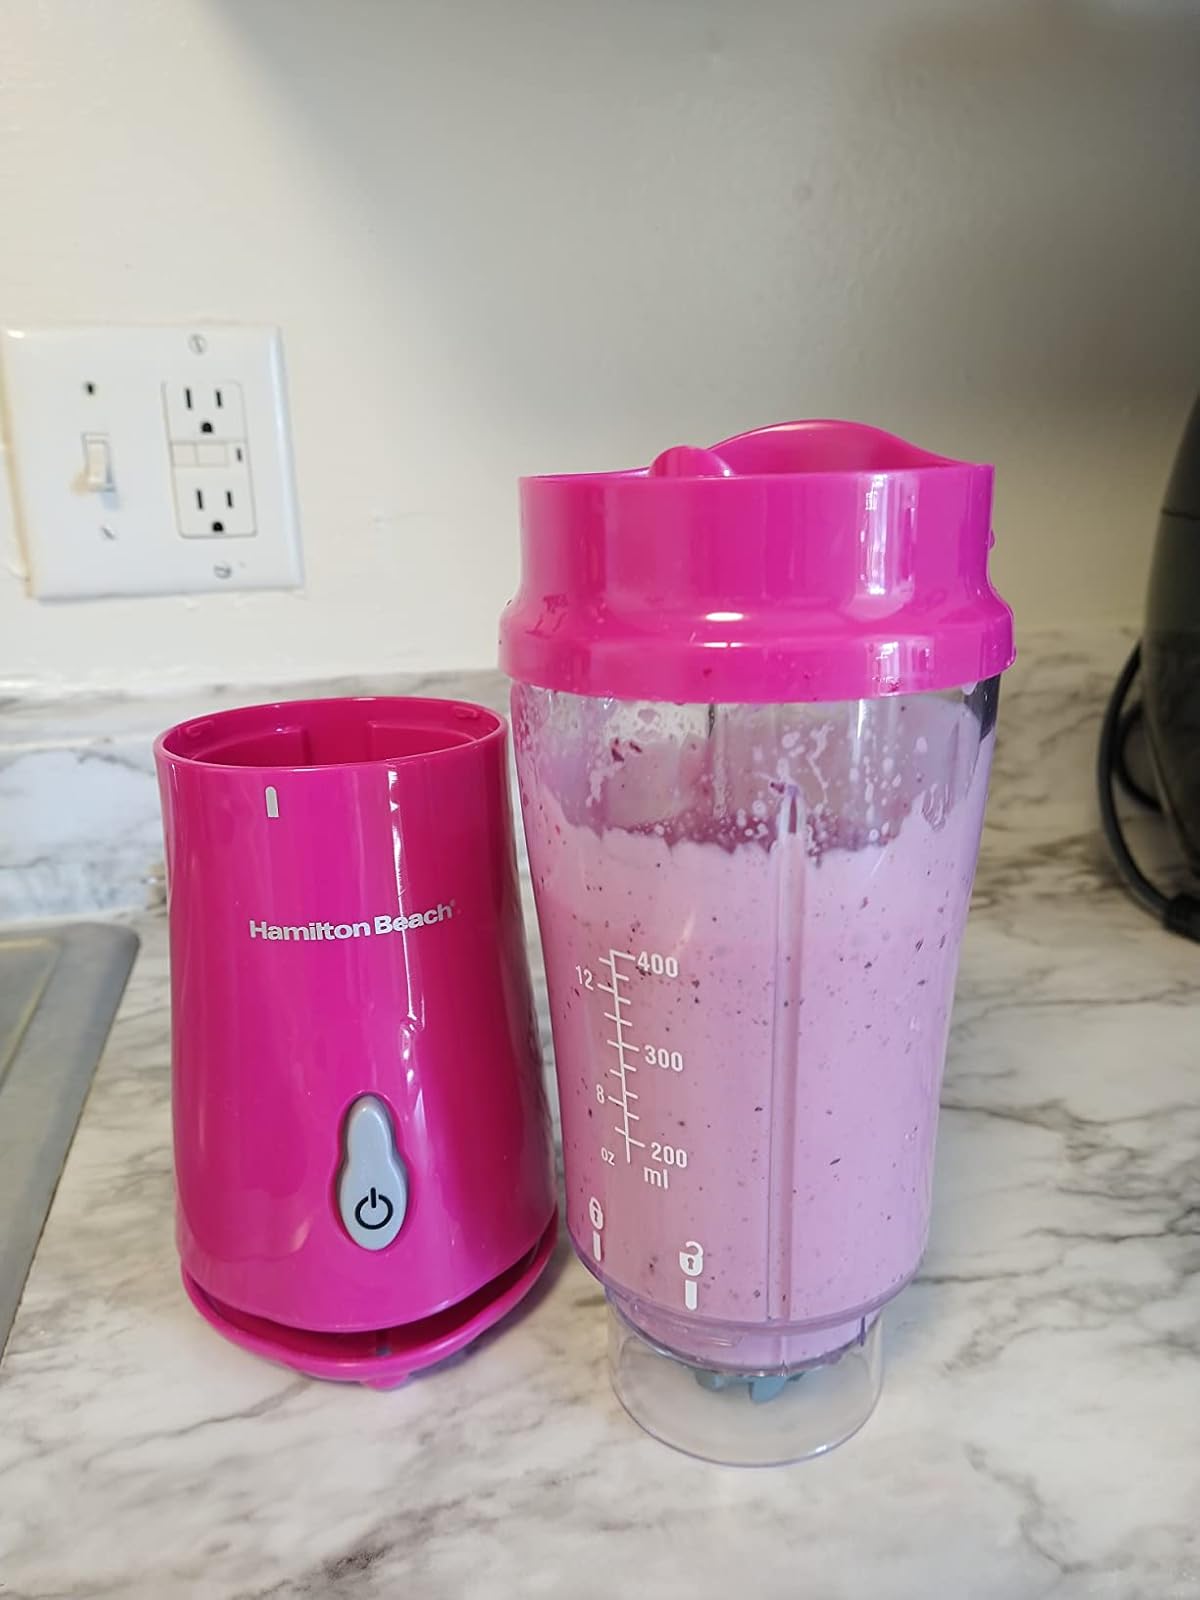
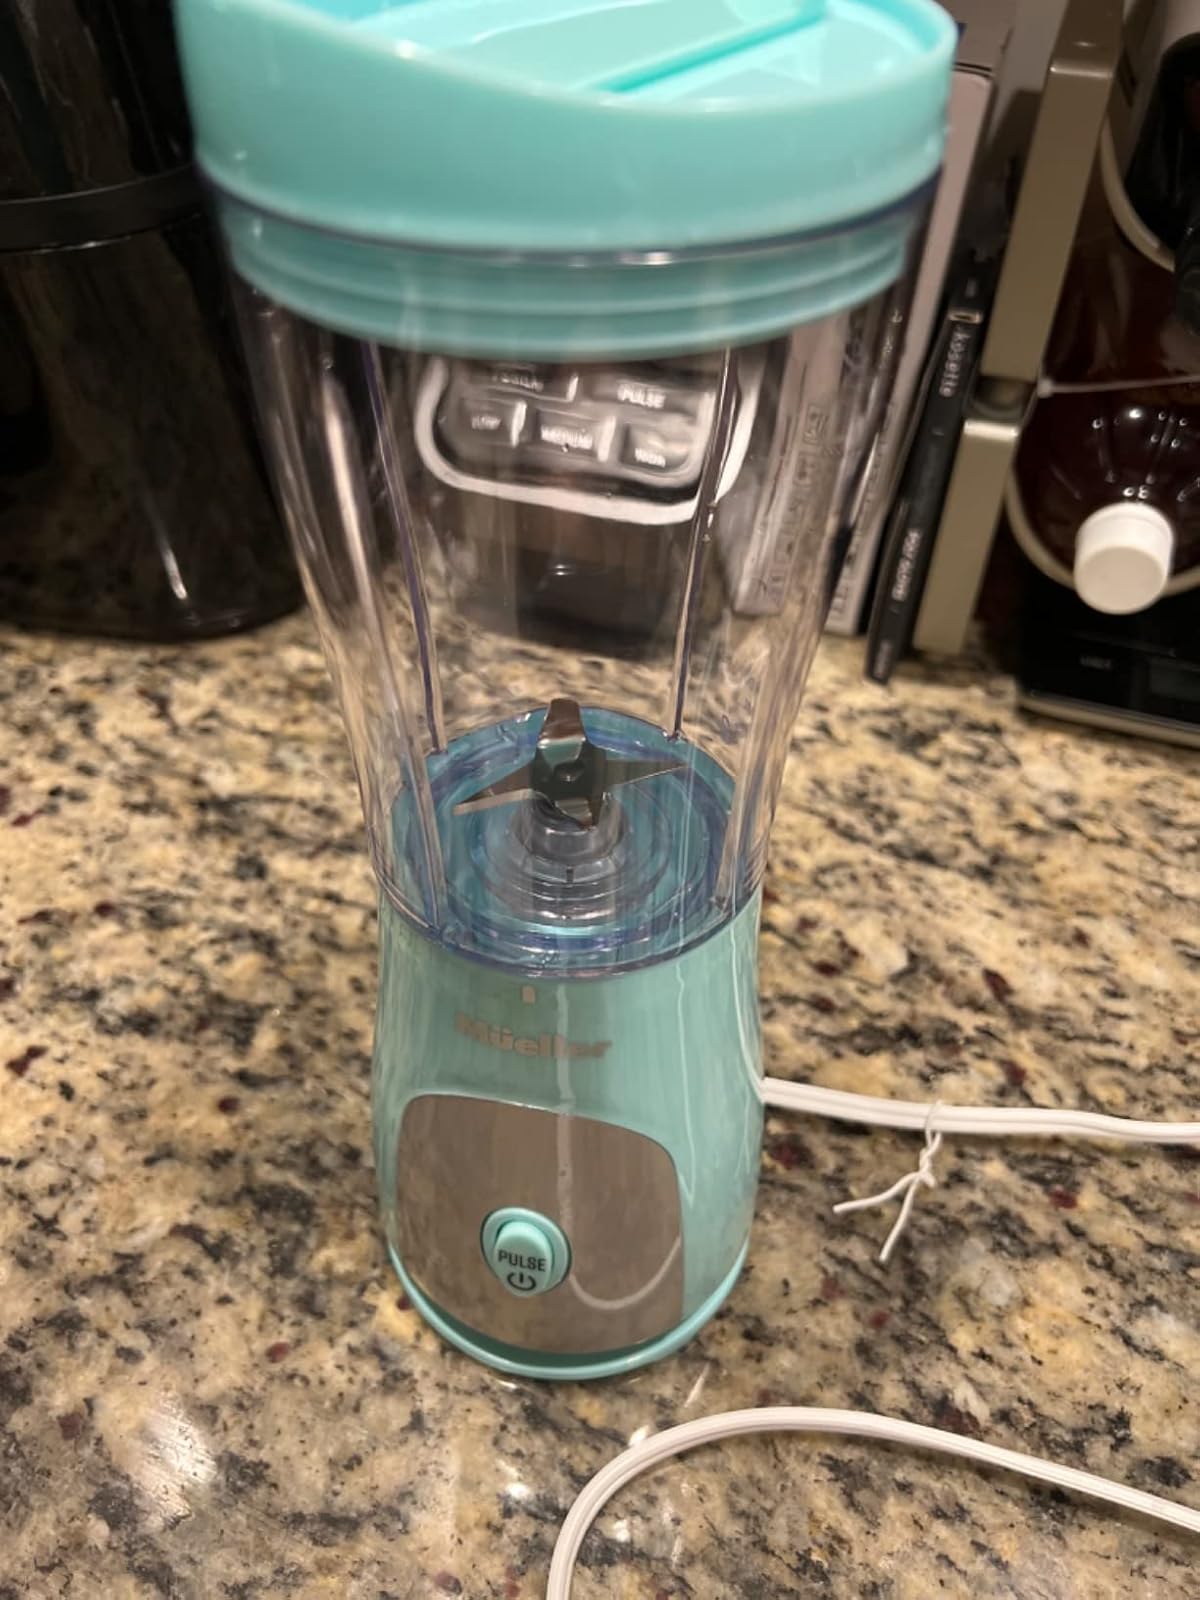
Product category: items_blender
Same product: no